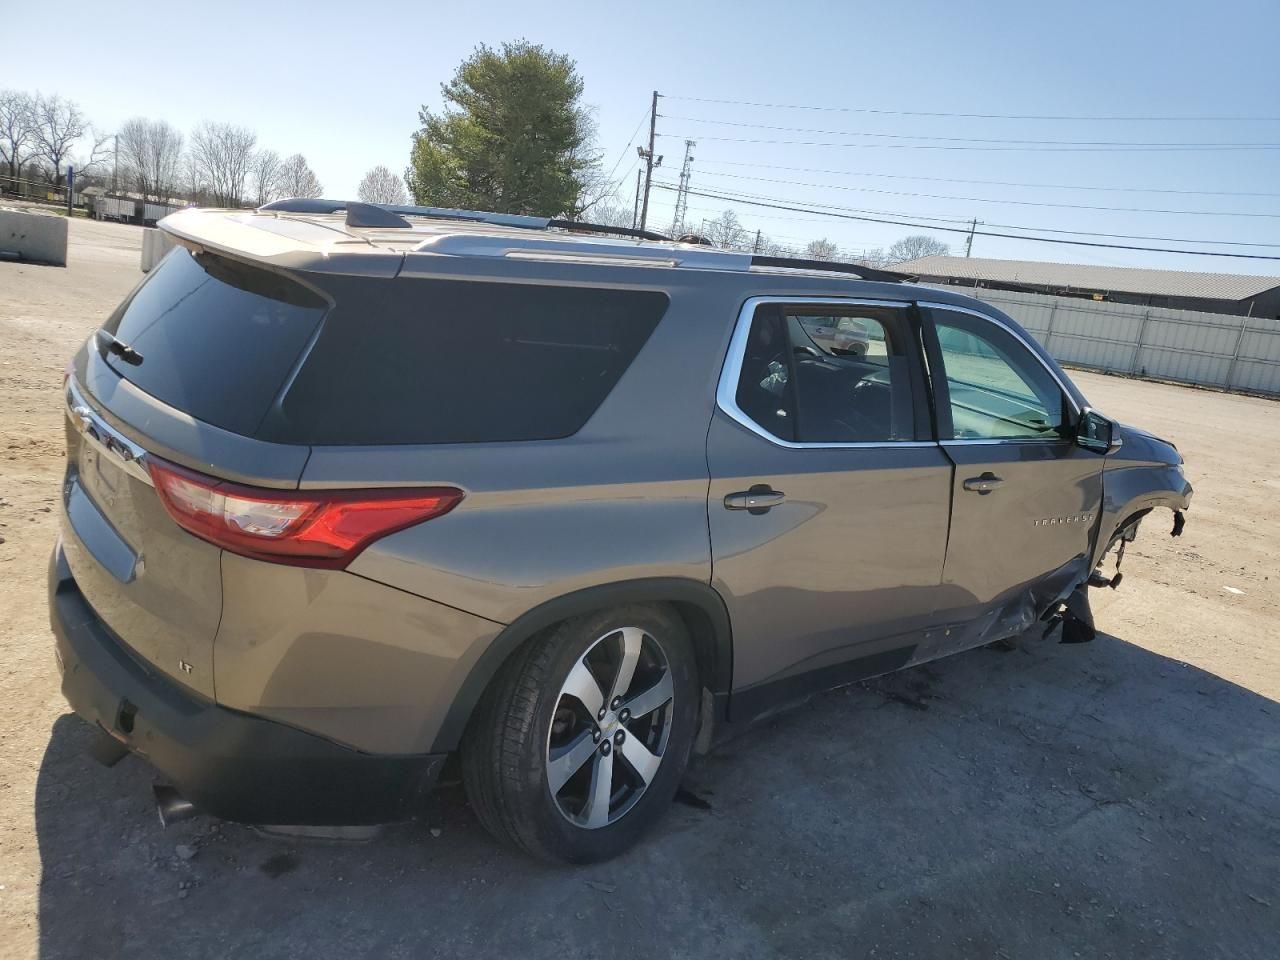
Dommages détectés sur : aile avant droite, porte avant droite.
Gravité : majeur